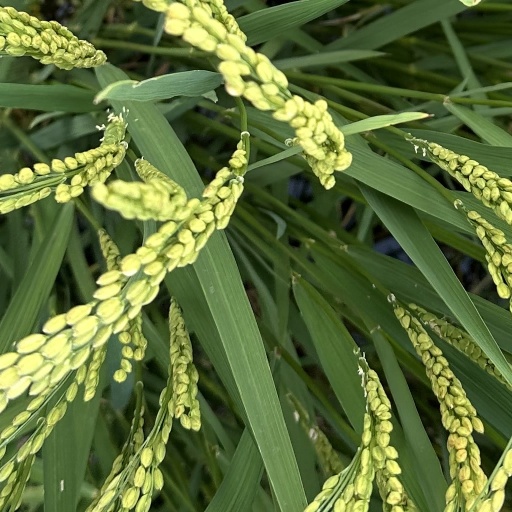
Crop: rice